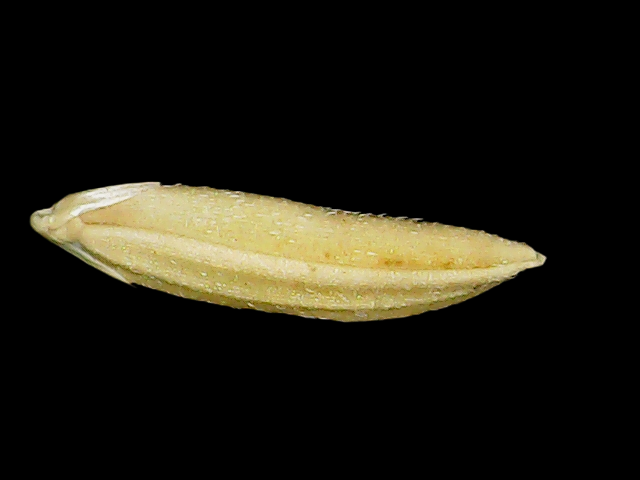
Rice variety: Binadhan21